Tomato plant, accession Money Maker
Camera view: horizontal (90 deg, fisheye); turntable rotation: 60 degrees
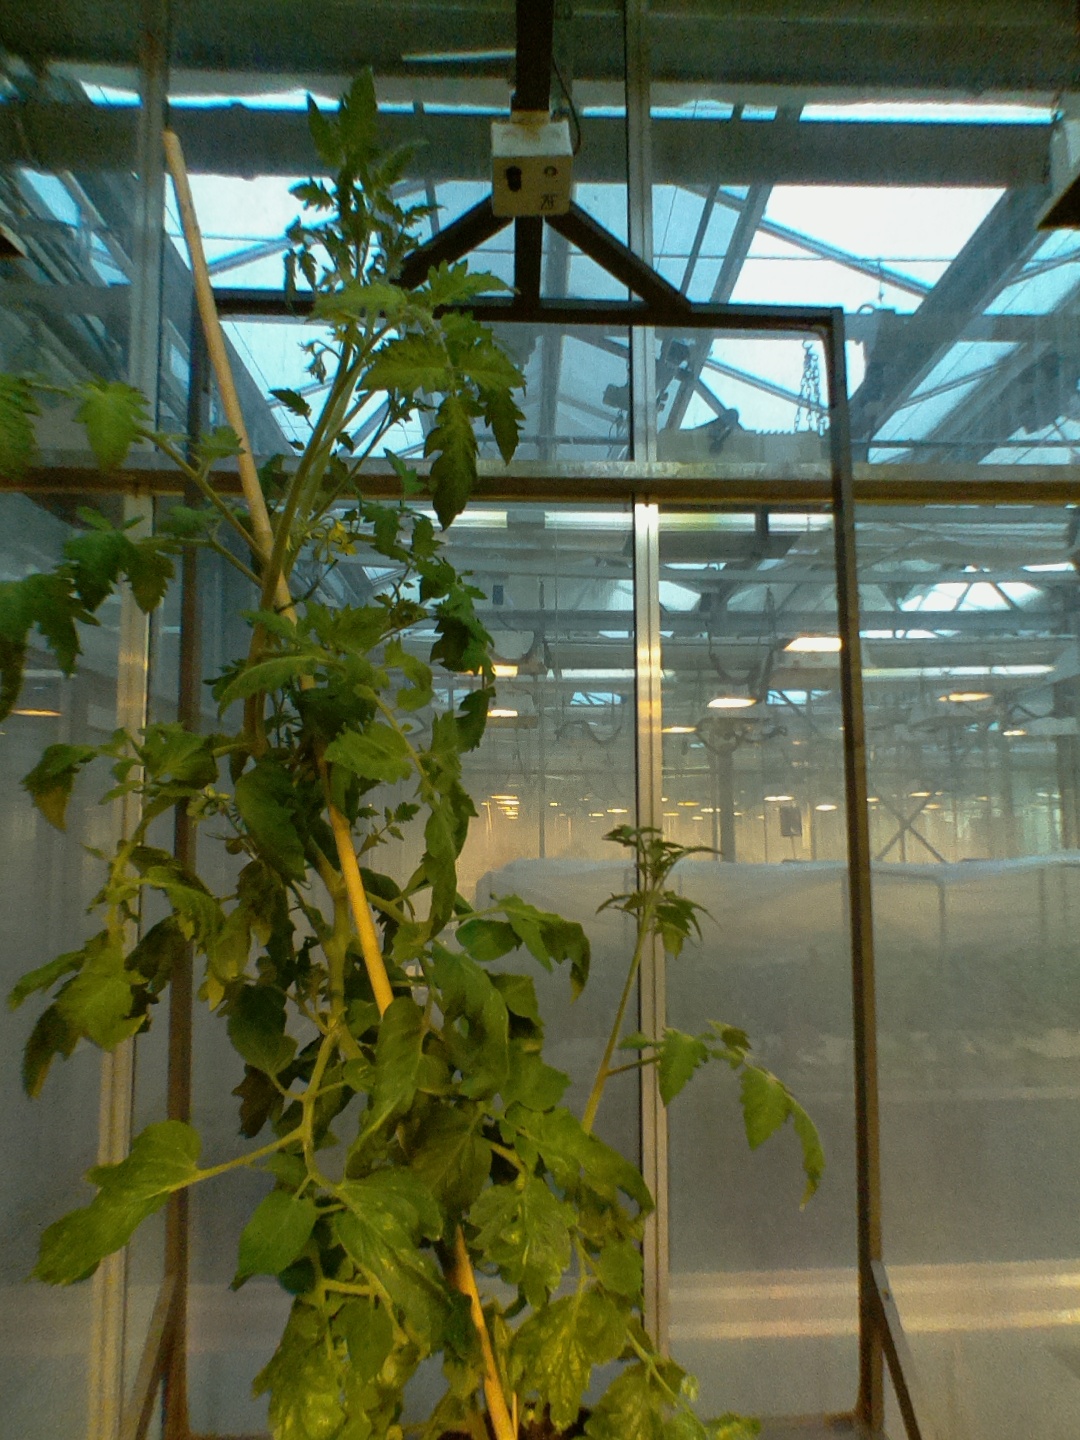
BBCH growth stage 70: Fruits at the main stem or branches visibles